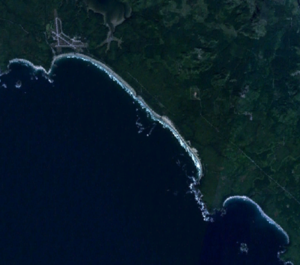
La réserve de parc national Pacific Rim est un parc national du Canada située en Colombie-Britannique dans l'Ouest l'île de Vancouver.